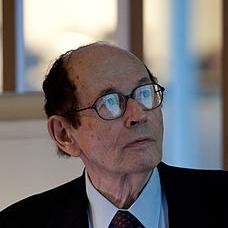
Age: 80